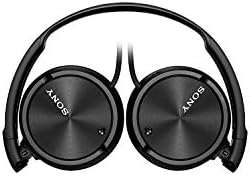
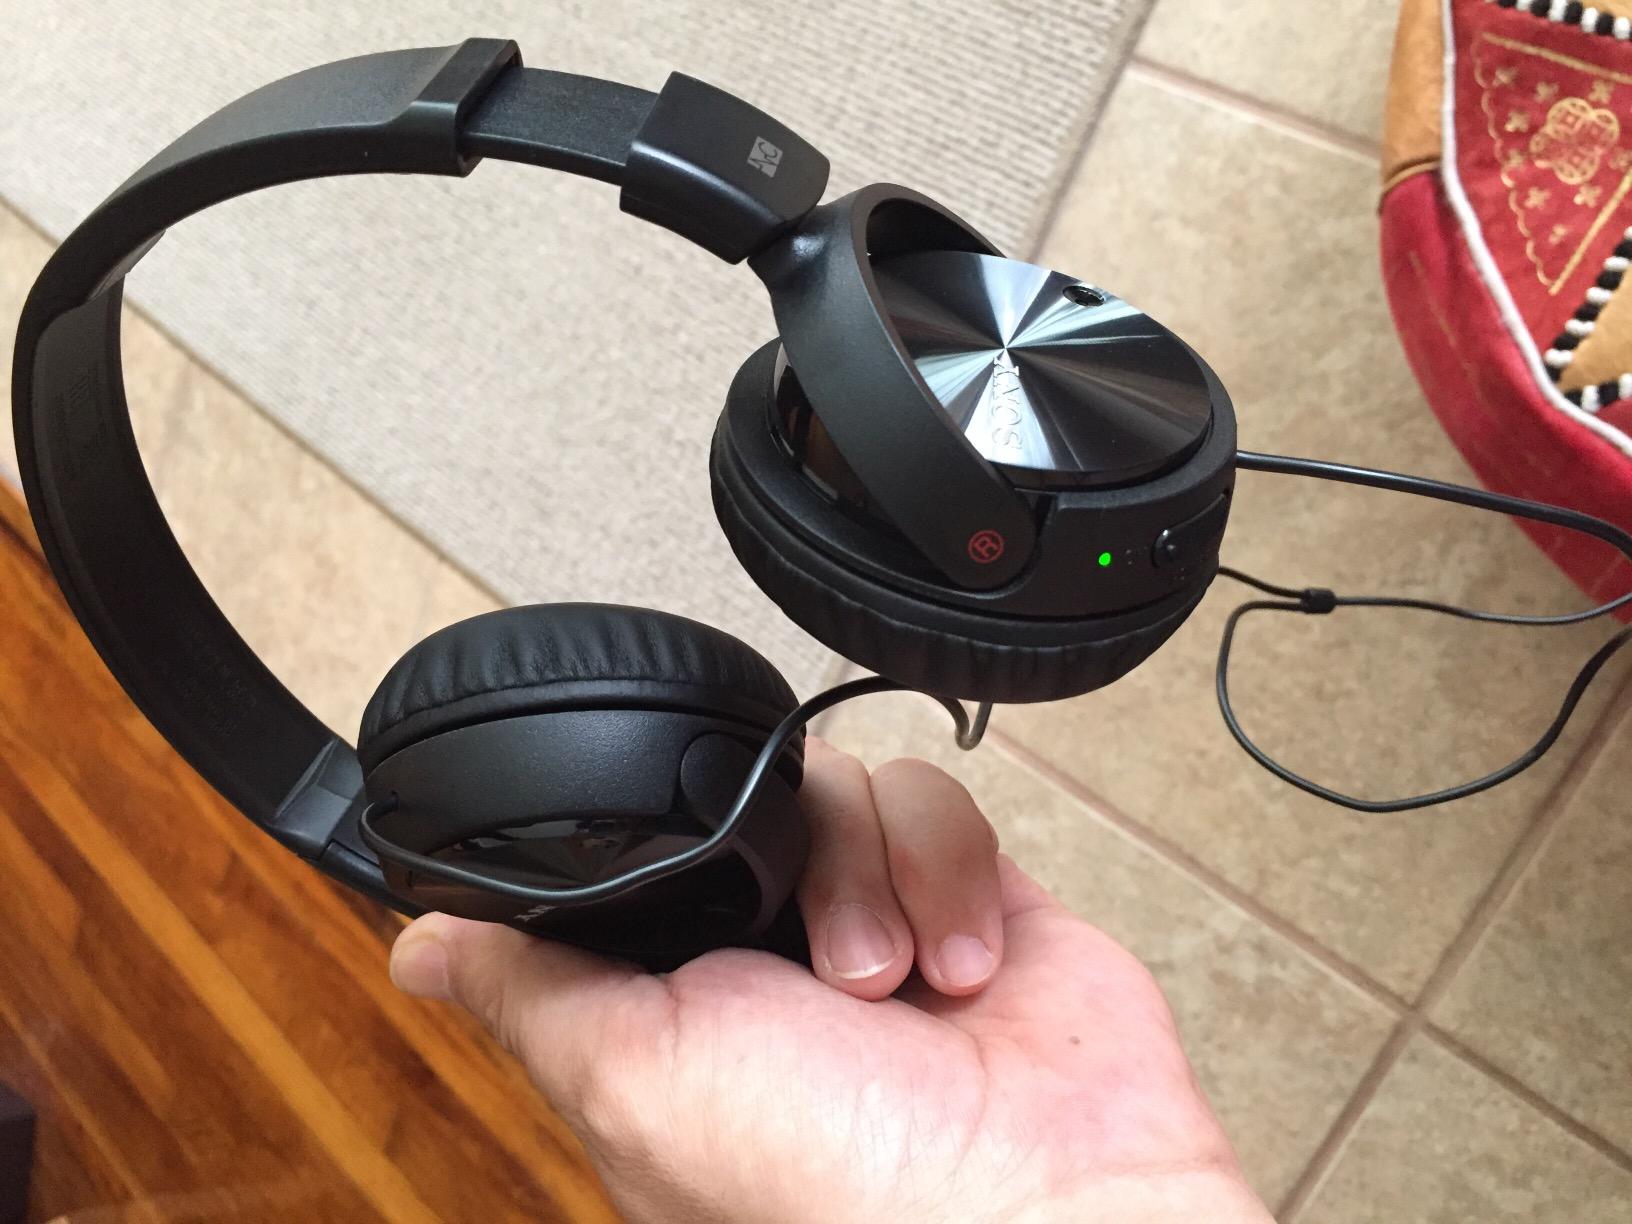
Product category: headphones
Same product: yes